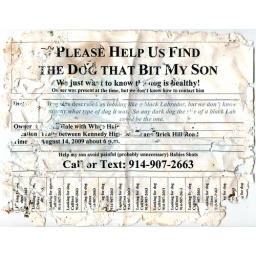
Found this sign on the ground while biking up a steep hill in the woods.